American Idiot

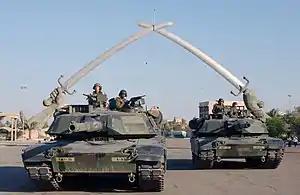
The album was inspired by the Iraq War (U.S. tanks in Baghdad, pictured in 2003).

"American Idiot" was inspired by contemporary American political events, particularly 9/11, the Iraq War, and the presidency of George W. Bush. There are only two overtly political songs on the album ("American Idiot" and "Holiday"), but the album "draws a causal connection between contemporary American social dysfunction […] and the Bush ascendancy." While the content is clearly of the times, Armstrong hoped it would remain timeless and become more an overarching statement on confusion.